Jakub Kunvaldský

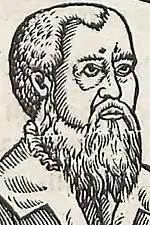

Jakub Kunvaldský (1528–1578) or Jakub Zežula ("Zezhula") was a Czech Lutheran clergyman from Moravia, a pedagogist and editor of hymnals.